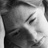
Emotion: sad